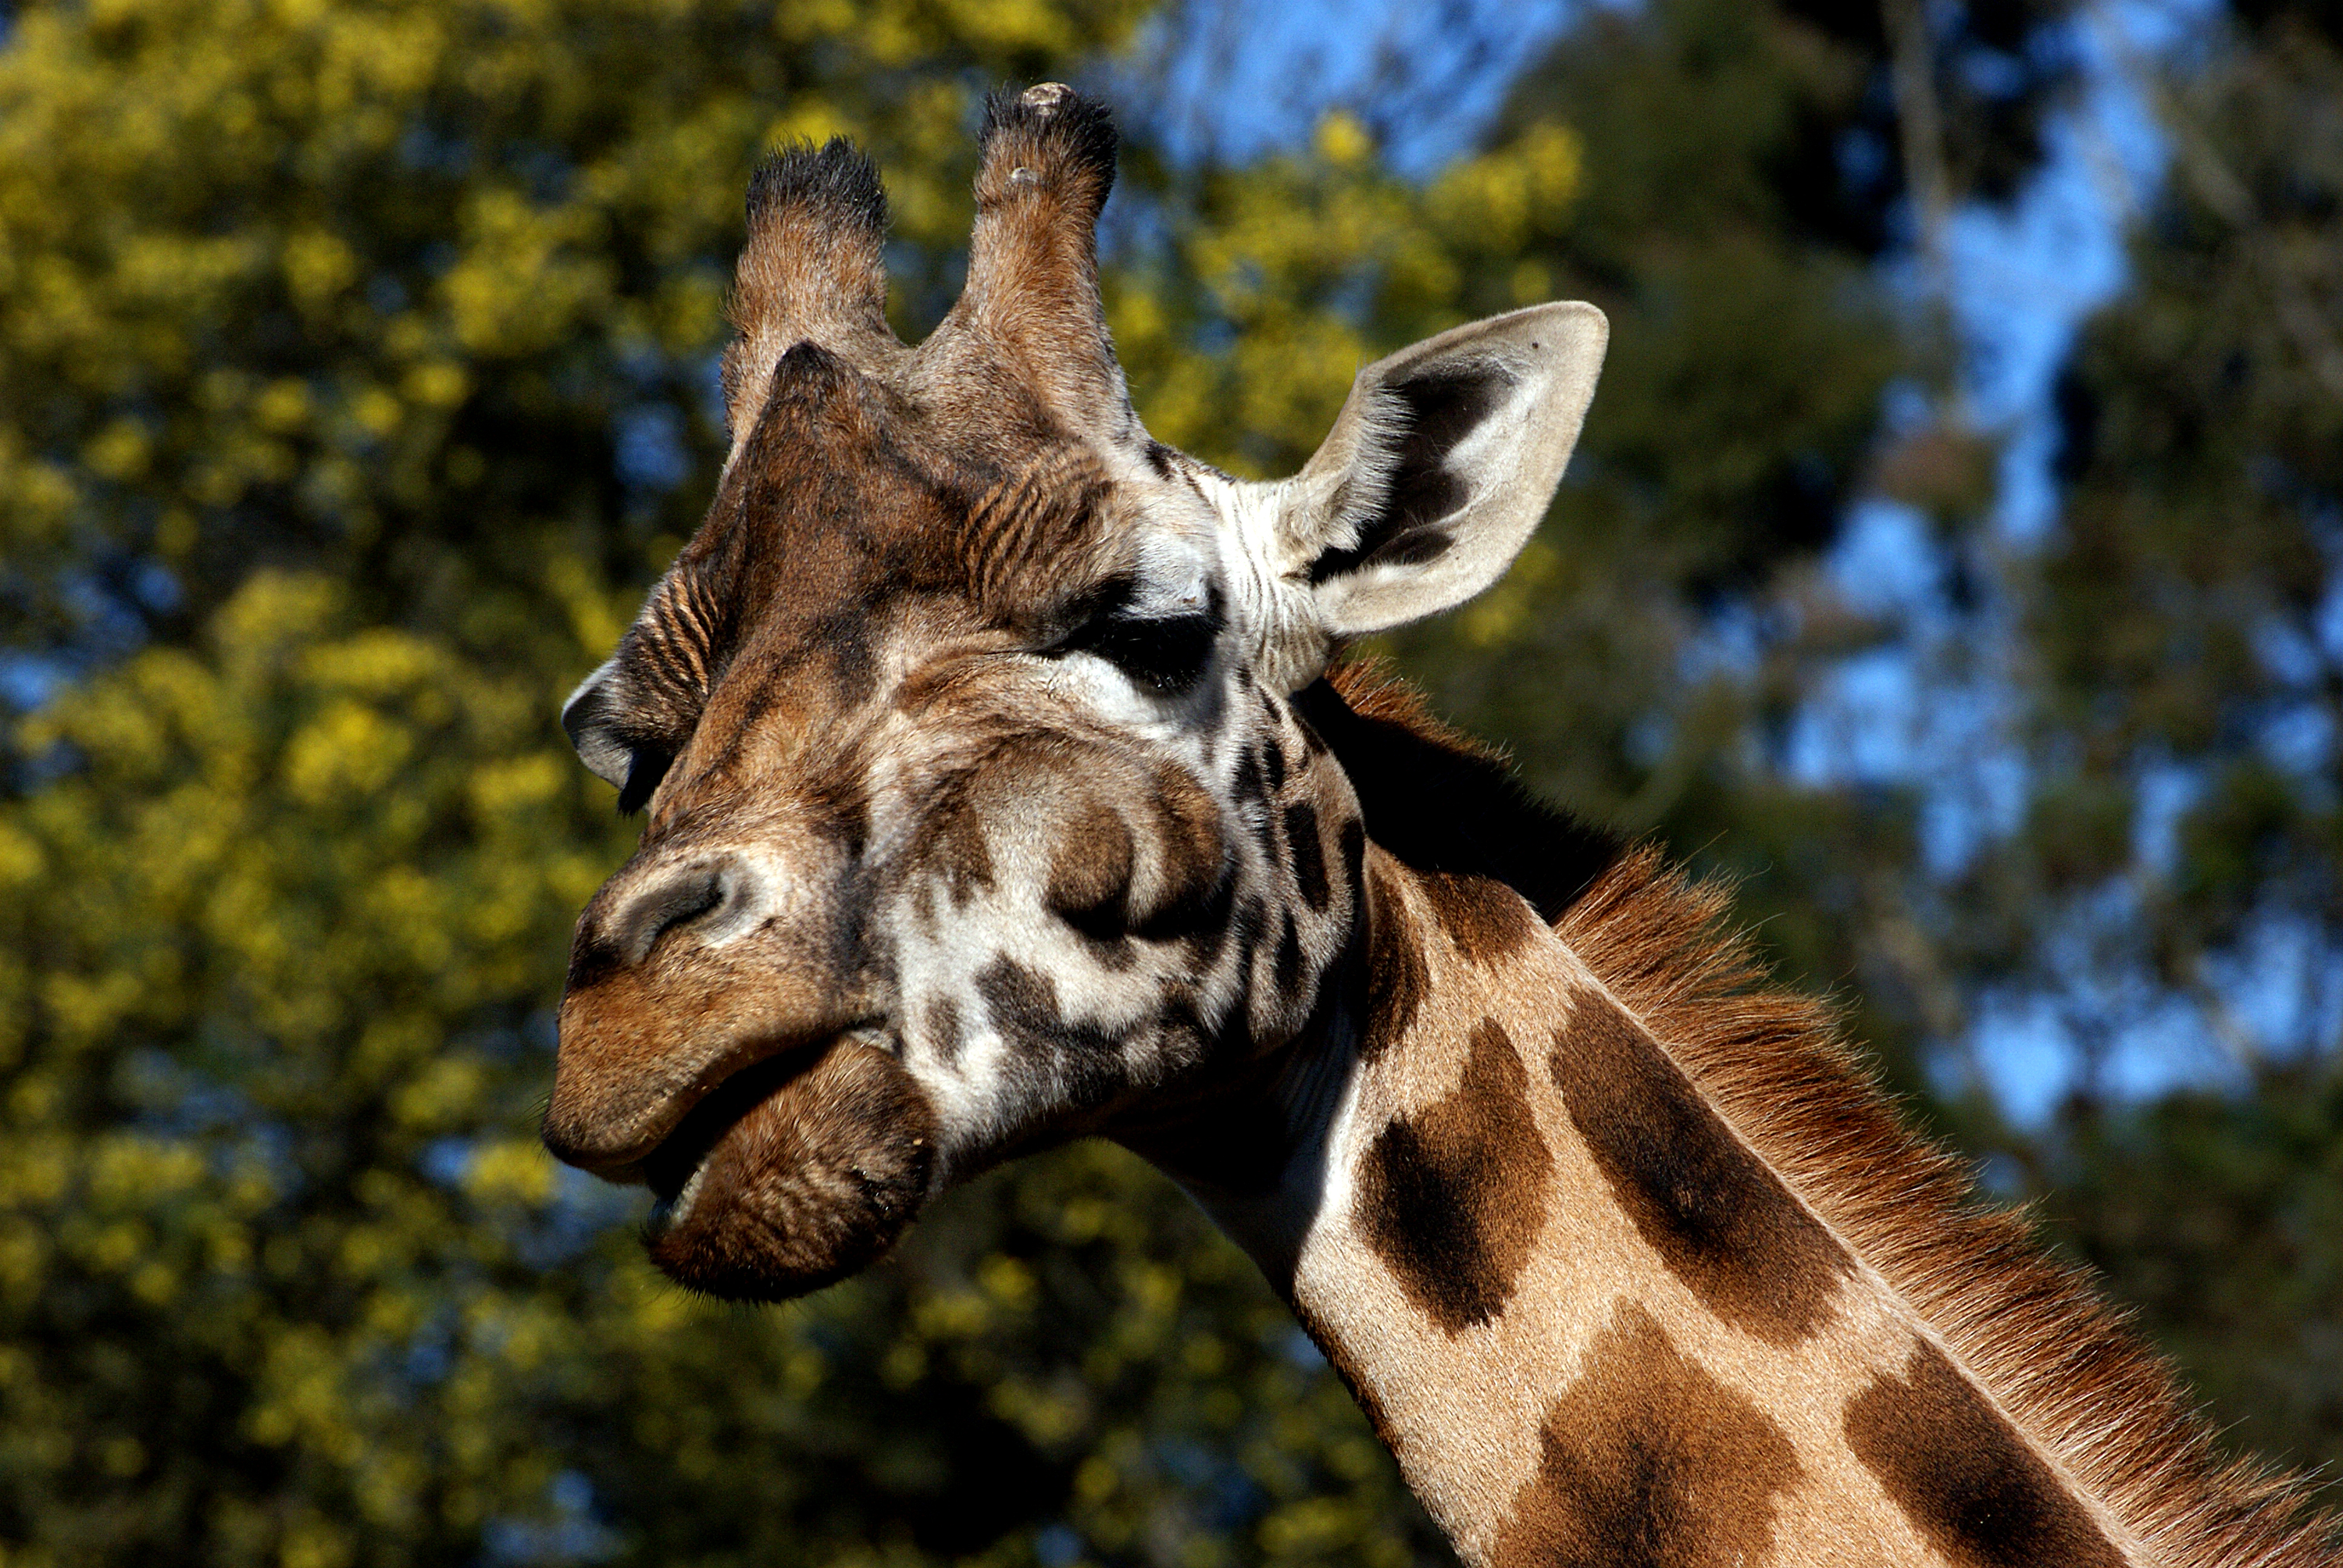
wildlife, zoo, mammal, fauna, giraffe, vertebrate, christchurch, giraffes, oranapark, wildlifeparks, giraffidae